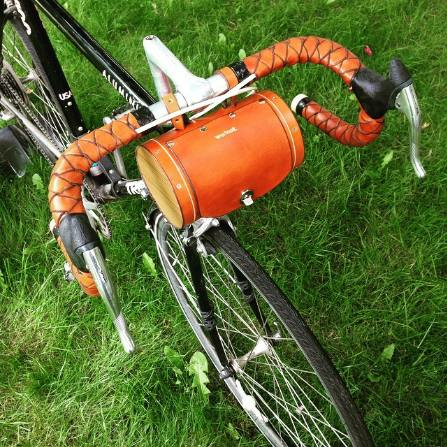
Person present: No